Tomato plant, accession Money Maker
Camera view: vertical (180 deg); turntable rotation: 180 degrees
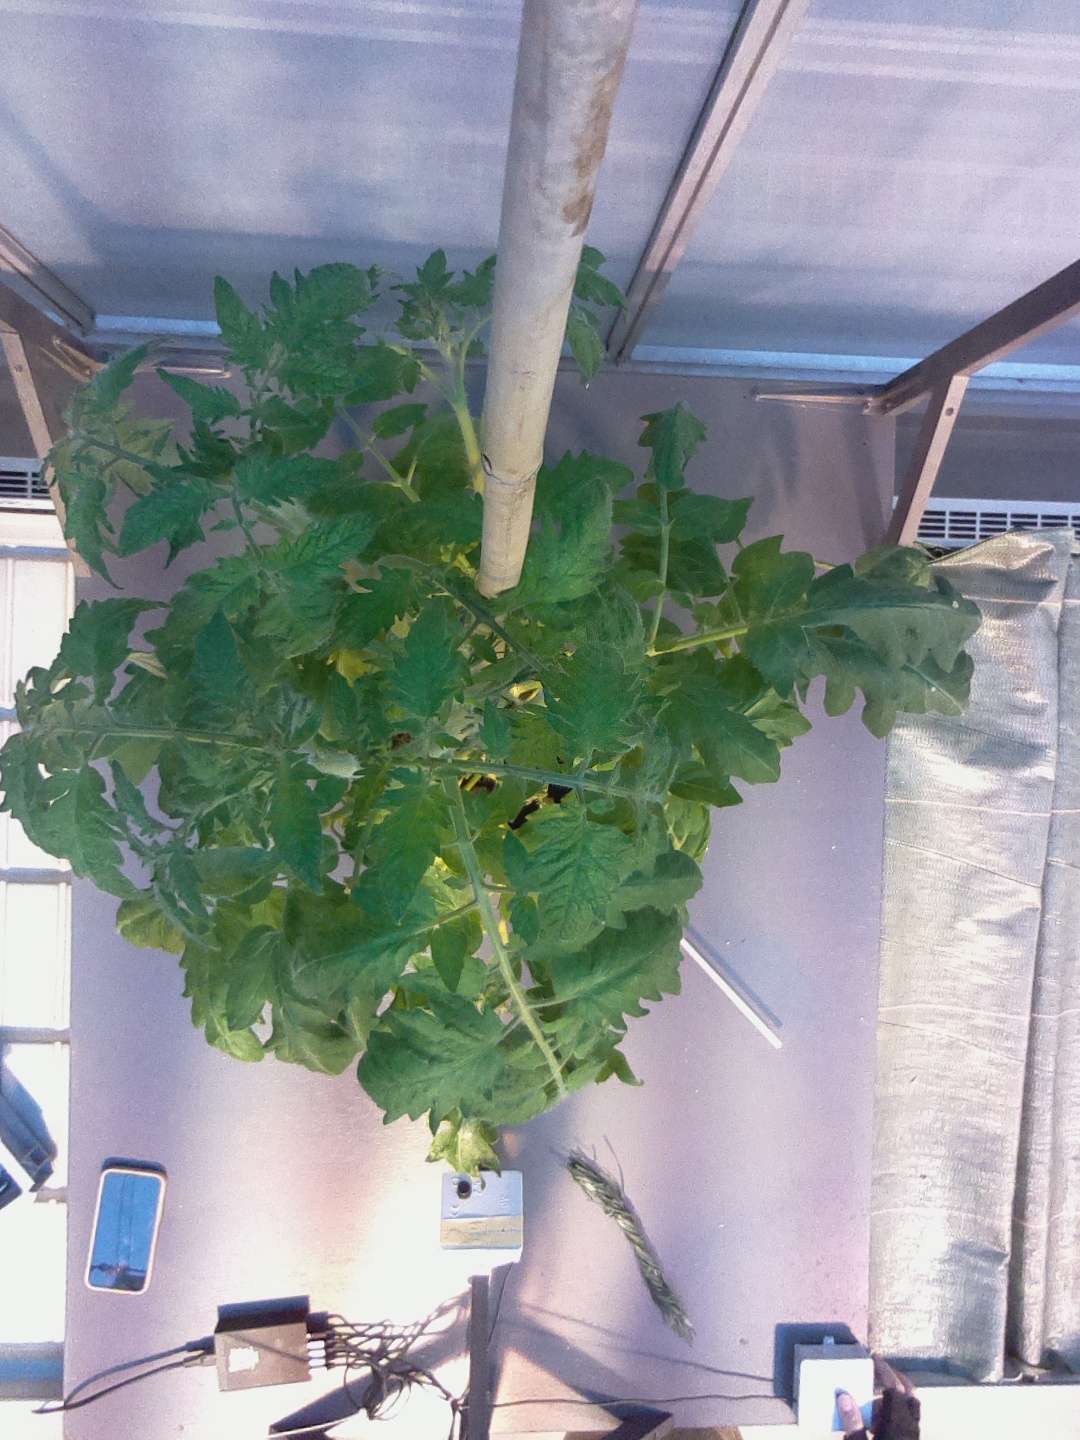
BBCH growth stage 70: Fruits at the main stem or branches visibles